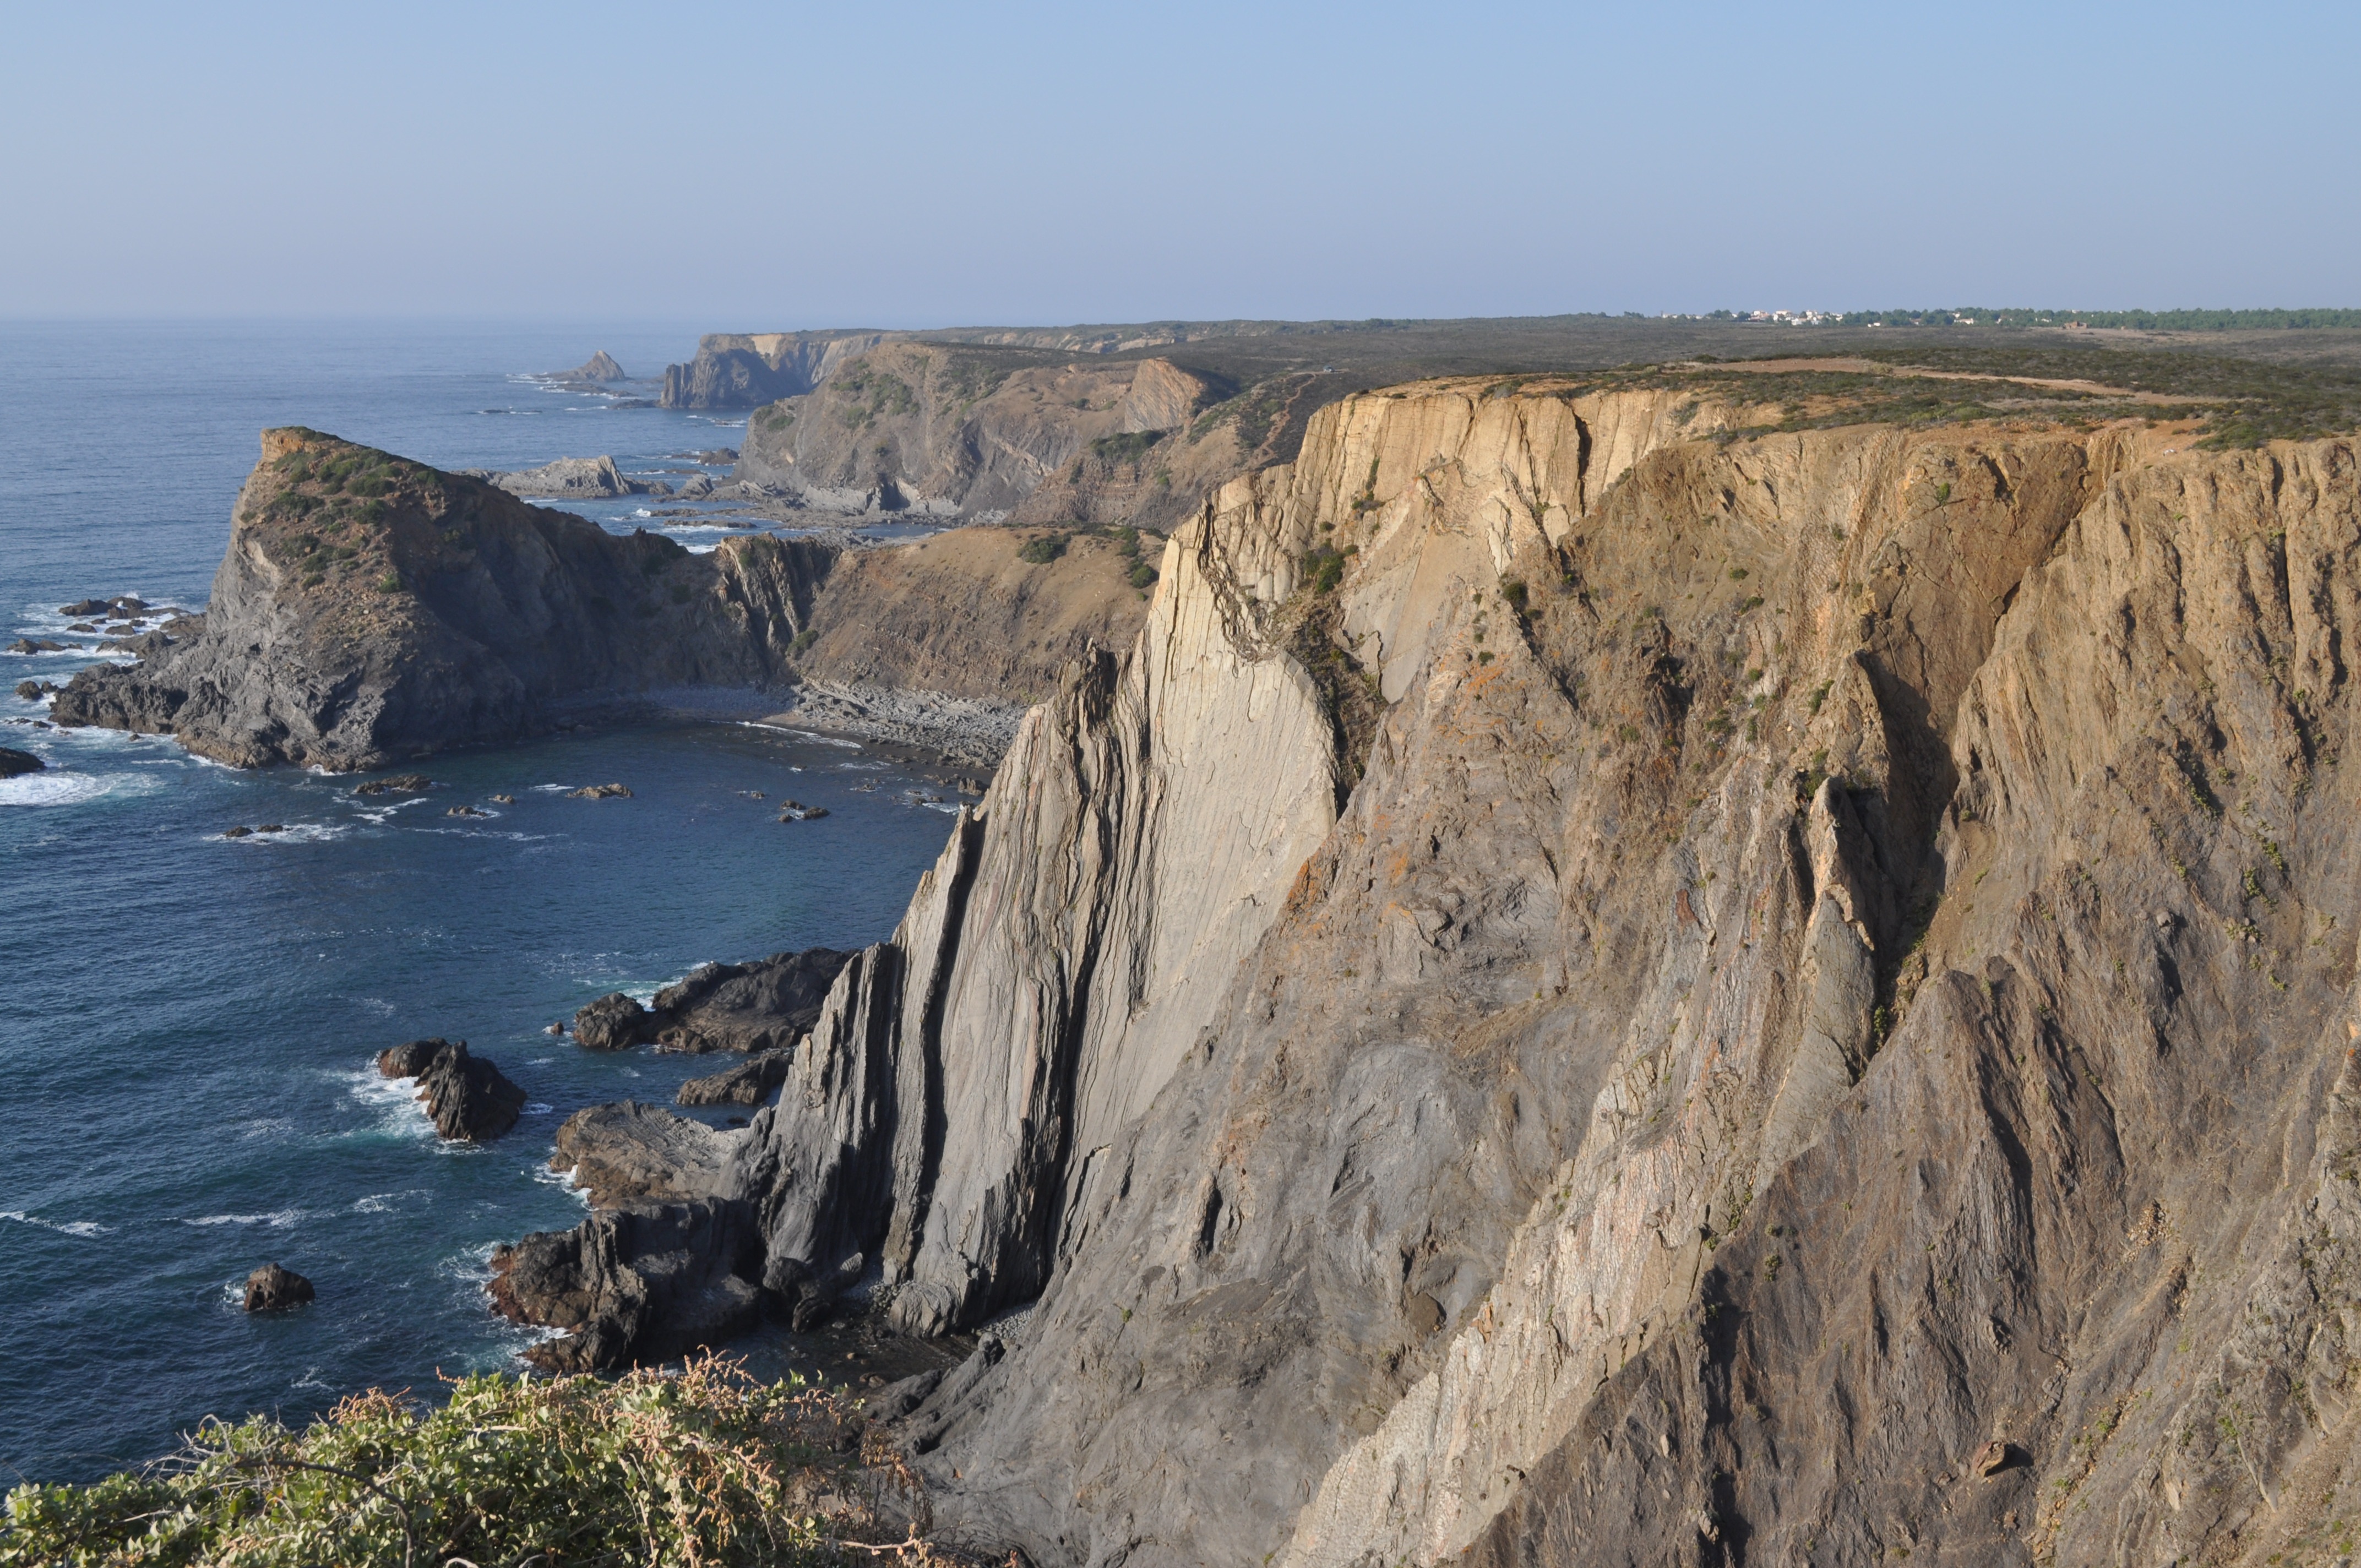
beach, sea, coast, water, rock, ocean, shore, wave, formation, cliff, cove, bay, stack, terrain, geology, badlands, cape, landform, geographical feature